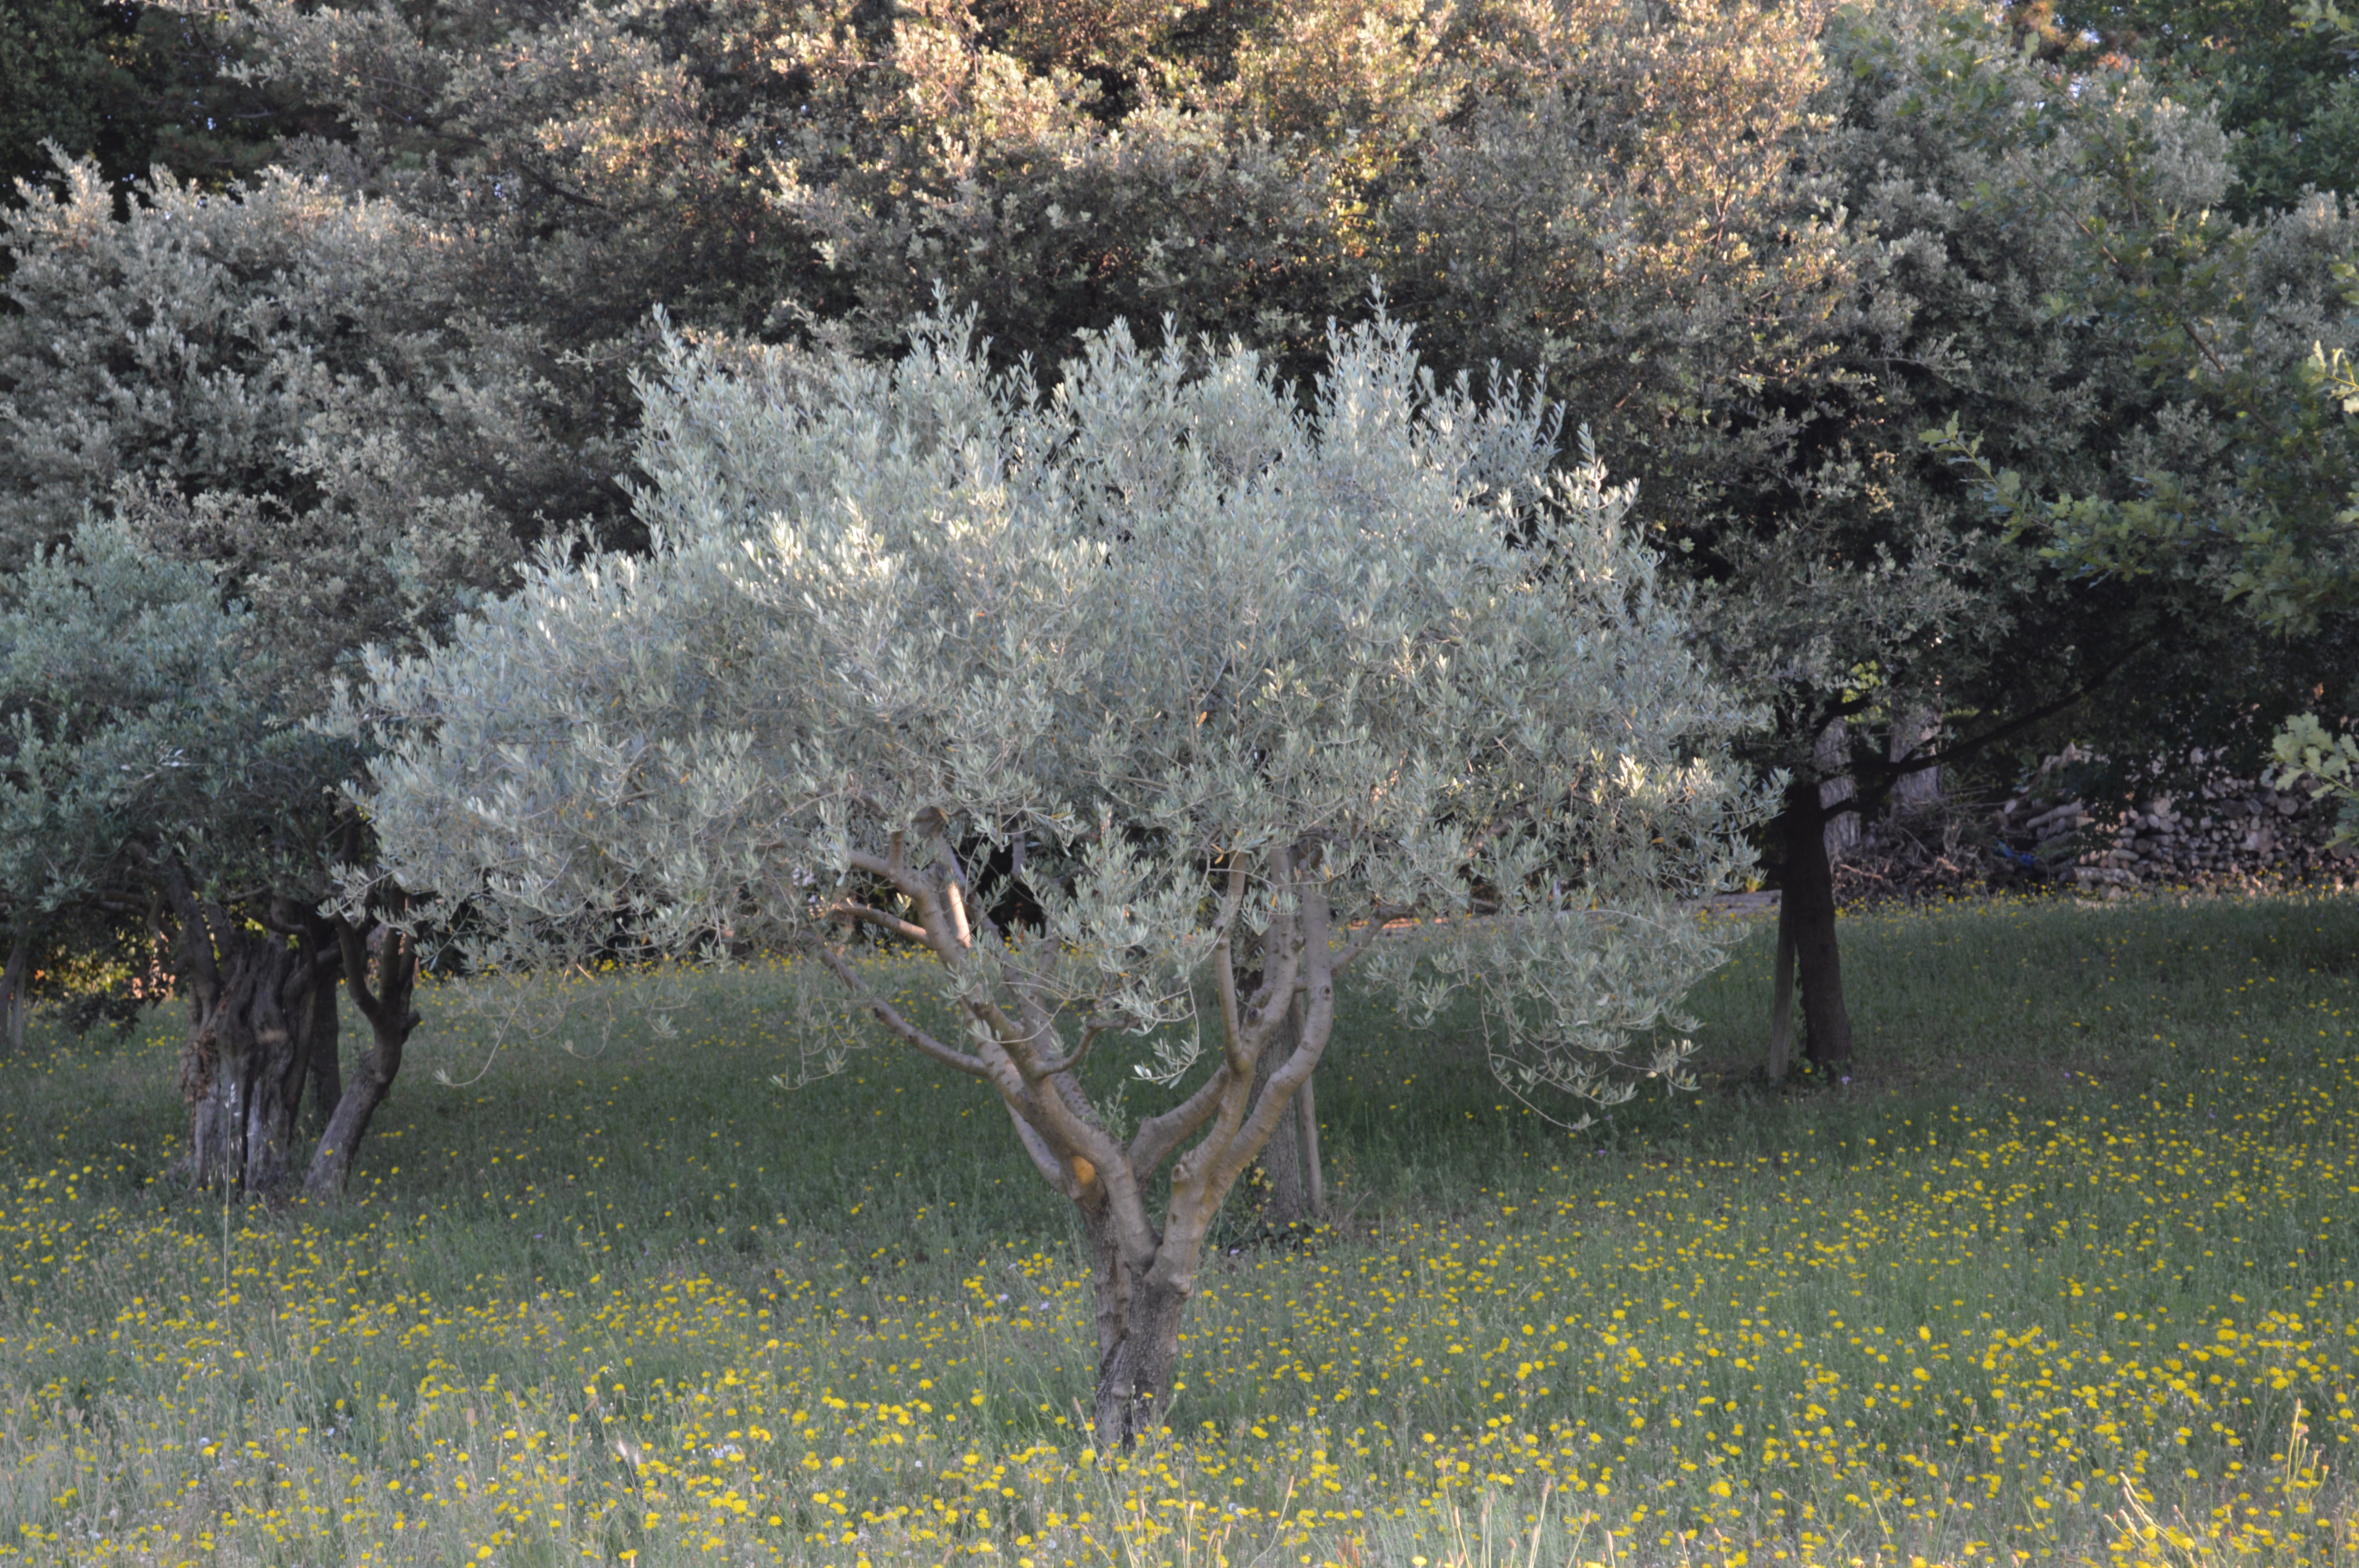
tree, blossom, plant, flower, frost, food, produce, botany, flora, cherry blossom, south, shrub, olivier, flowering plant, woody plant, land plant